Claudelle Inglish

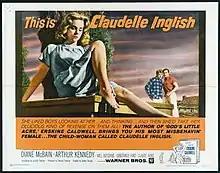
Original film poster

Claudelle Inglish is a 1961 American film directed by Gordon Douglas and based on the 1958 novel by Erskine Caldwell. It stars Diane McBain and Arthur Kennedy. It was nominated for an Academy Award in 1962 for Best Costume Design (Howard Shoup). The film was cast with many Warner Bros. Television contract stars, including Diane McBain who replaced the original choice for the lead Anne Francis. McBain was then co-starring in "Surfside 6" and had previously appeared in "Parrish".